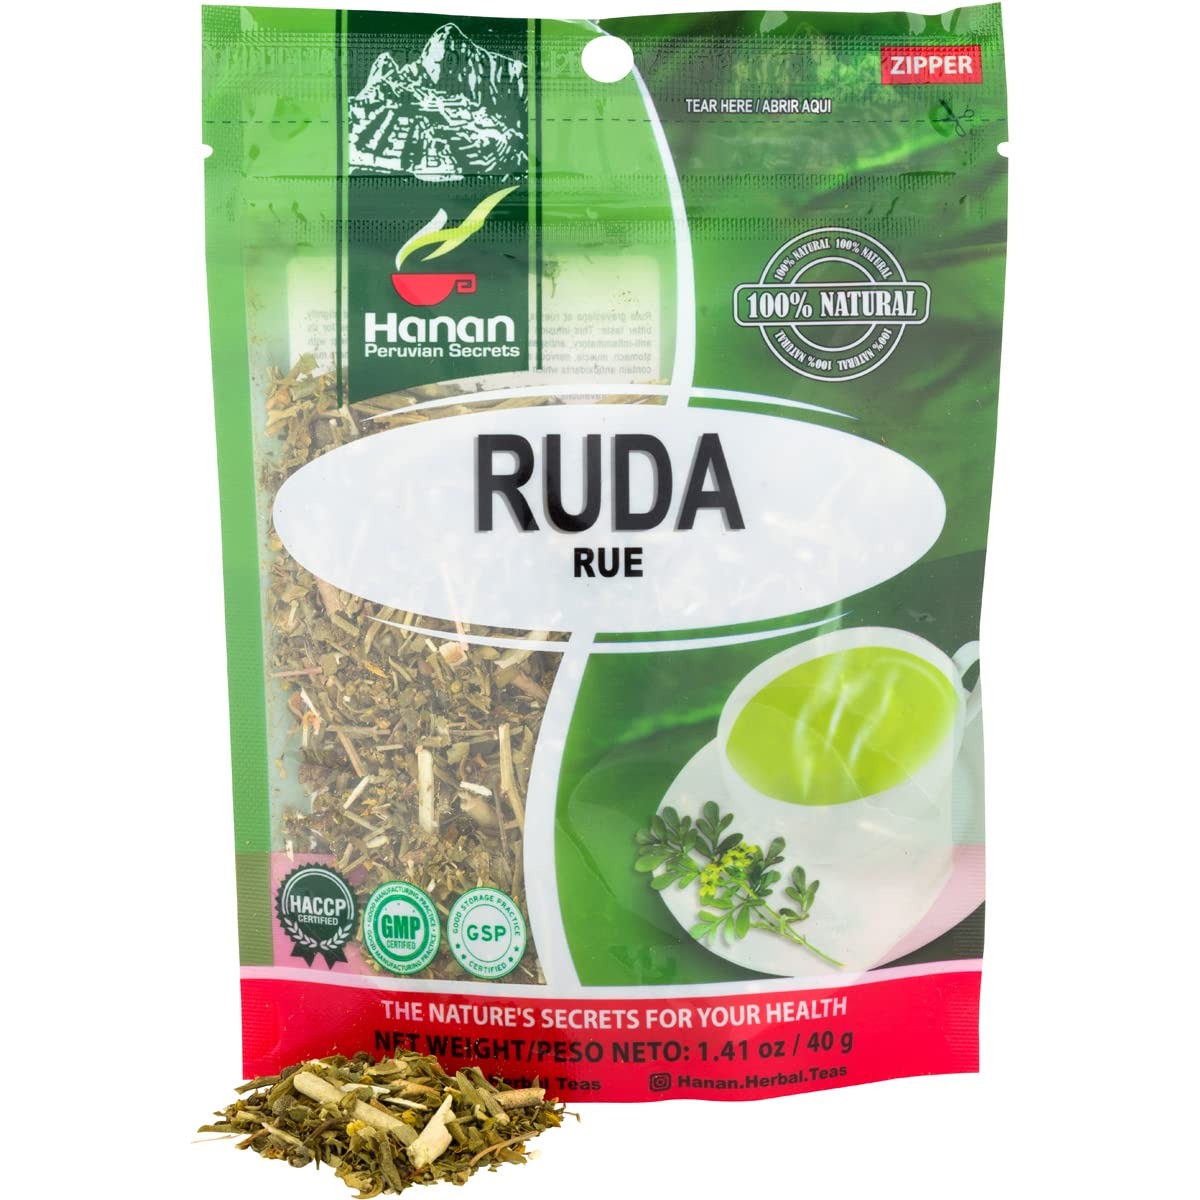
Item Name: Hanan Peruvian Secrets RUE (Ruda) leaf stems Herbal Tea | 100% Natural Ruta Graveolens from Peru, traditionally used for Digestion, Calmness, Yoga Meditation & Cooking | 1.41oz (40g)
Bullet Point 1: 𝐍𝐀𝐓𝐔𝐑𝐀𝐋 𝐒𝐔𝐏𝐏𝐎𝐑𝐓 – Rue Ruda (Ruta graveolens) tea has been used for centuries for its soothing properties, aiding digestion, practicing yoga, and cooking. Each tea pouch is crafted to provide exceptional health benefits.
Bullet Point 2: 𝐋𝐎𝐎𝐒𝐄 𝐋𝐄𝐀𝐅 – Each bag contains 1.41oz (40g) of pure loose-leaf Rue Ruda Ruta Graveolens ready to prepare the perfect cup of tea.
Bullet Point 3: 𝐂𝐀𝐅𝐅𝐄𝐈𝐍𝐄 𝐅𝐑𝐄𝐄 – Because Ruda Ruta Graveolens is caffeine-free and loaded with numerous health benefits, you can enjoy a cup of delicious tea anytime.
Bullet Point 4: 𝐂𝐑𝐀𝐅𝐓𝐄𝐃 𝐁𝐘 𝐍𝐀𝐓𝐔𝐑𝐄 – Our herbal teas are all-natural, plant-based, and free from preservatives, additives, and pesticides. We ensure maximum quality and safety by carefully harvesting, processing, and storing our teas.
Bullet Point 5: 𝐇𝐀𝐍𝐀𝐍 𝐇𝐄𝐑𝐁𝐀𝐋 𝐓𝐄𝐀𝐒 - We offer a variety of herbal teas and infusions that come from the nutrient-rich soils of the Amazon rainforest and the Andes mountains. Our herbs are maintained in their whole and unaltered form to provide you with their utmost beneficial potency. Our HACCP, GMP, and GSP certifications, along with our careful harvesting, processing, and storage methods, ensure the highest quality and safety standards to promote a healthy and balanced lifestyle.
Product Description: Rue or Ruda in Spanish is an aromatic shrub herb with a strong and slightly bitter taste. It has been used for centuries for its various benefits, including soothing effects, digestive aid, insect repellent, and culinary uses. This herb may contain antioxidants that can help prevent free radical damage. *Statements regarding dietary supplements have not been evaluated by the FDA and are not intended to diagnose, treat, cure, or prevent any disease or health condition.
Value: 16.92
Unit: Ounce

Price: 68.99